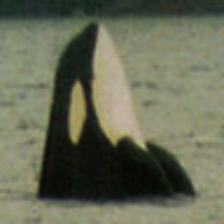
Label: NonHuman